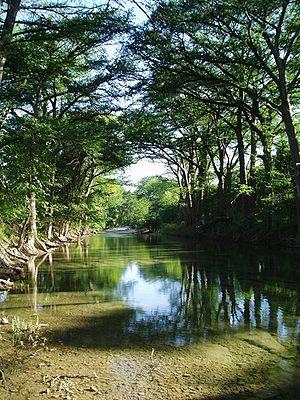
La rivière Medina est un cours d'eau sinueux, long de 120 miles qui a donné son nom au comté de Medina, situé dans le Sud de l'État du Texas, aux États-Unis, dans la vallée de la Médina. Elle a été baptisée d'après Pedro Medina, un ingénieur espagnol, en 1689, par Alonso de León. La rivière prend sa source dans le plateau d'Edwards et se jette dans la rivière San Antonio, après être passée par un barrage hydraulique construit en 1913. Elle est homonyme de la rivière située sur la côte Nord de l'île de Wight, en Angleterre, où l'on construisait des navires depuis le XVIᵉ siècle.